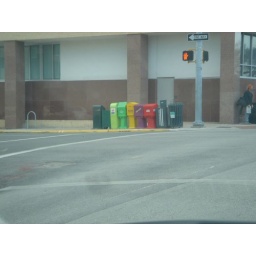
colorful newspaper dispensers in austin